W00tstock

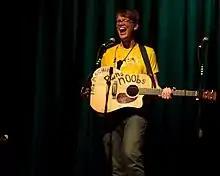
Hank Green performing at The Aladdin Theater in Portland

Featuring: Paul and Storm, Adam Savage, and Wil Wheaton. Special guests: Back Fence PDX, Jason Finn, Matt Fraction, Hank Green, Molly Lewis, LoadingReadyRun, and Stephen Toulouse.